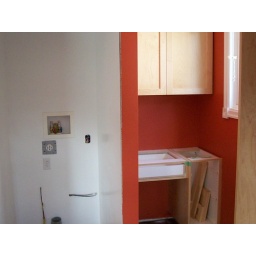
There is a window by the desk to provide ample light.